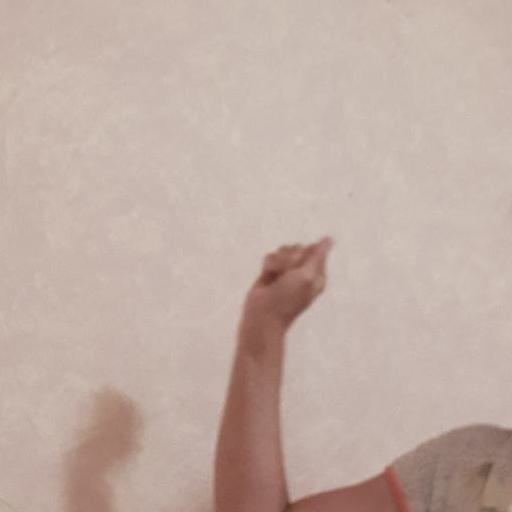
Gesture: fist